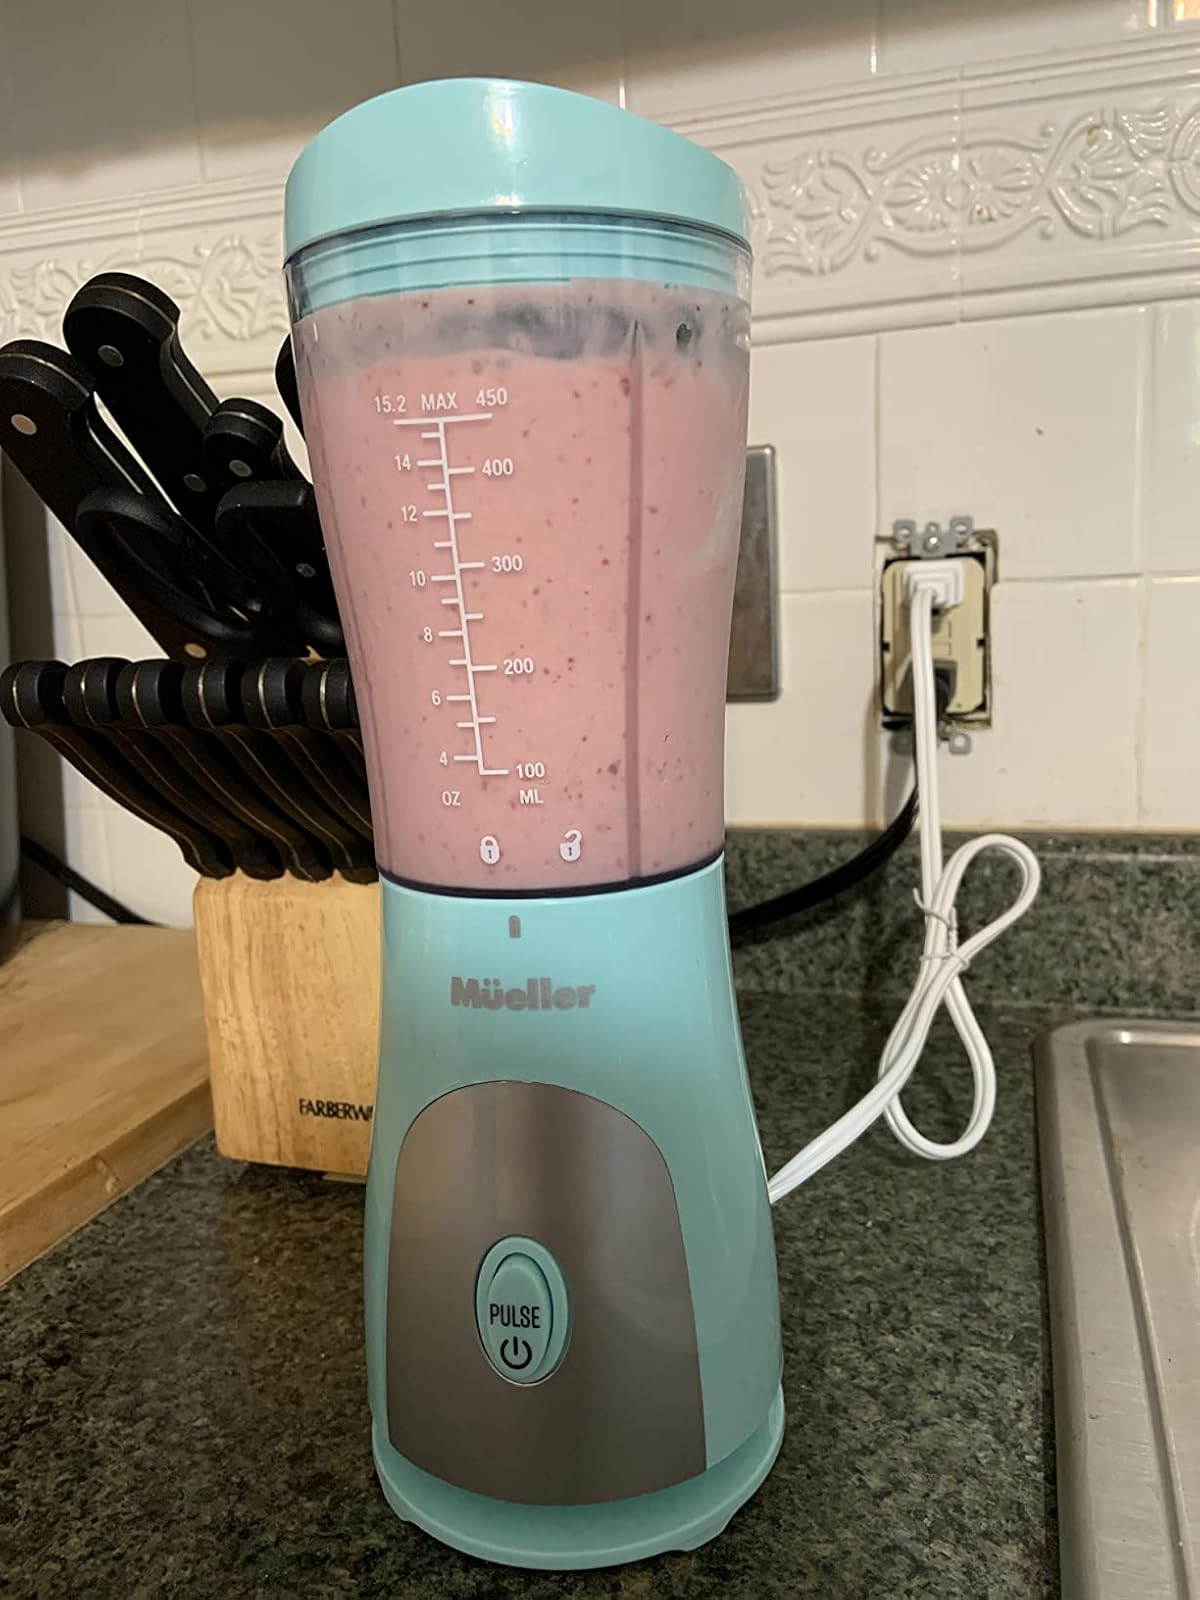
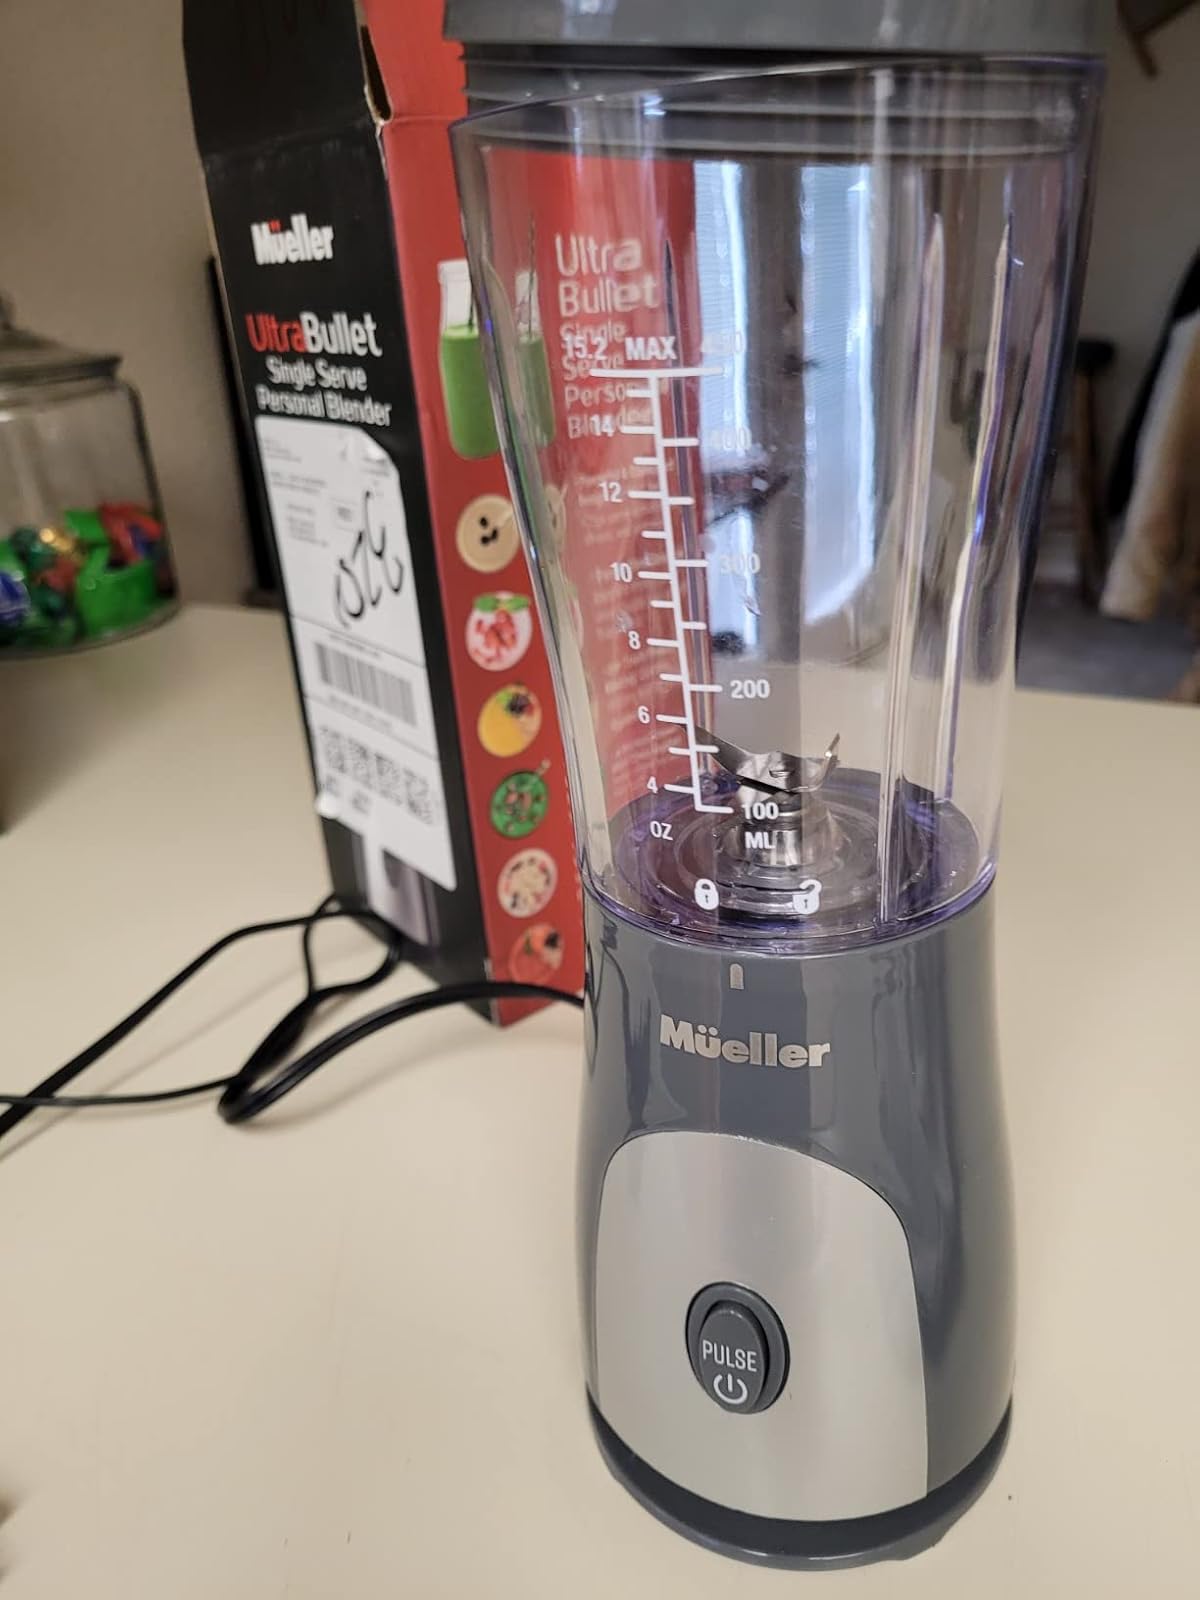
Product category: items_blender
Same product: no